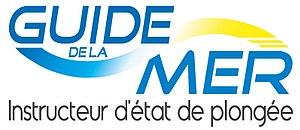
Logo Guide de la Mer
L’association nationale des moniteurs de plongée est un organisme professionnel français reconnu par le Ministère des Sports. Elle est habilitée à délivrer des brevets de plongeurs répondant aux règles de sécurité applicables en France. Ces certifications ou qualifications sont également reconnues dans le monde entier.